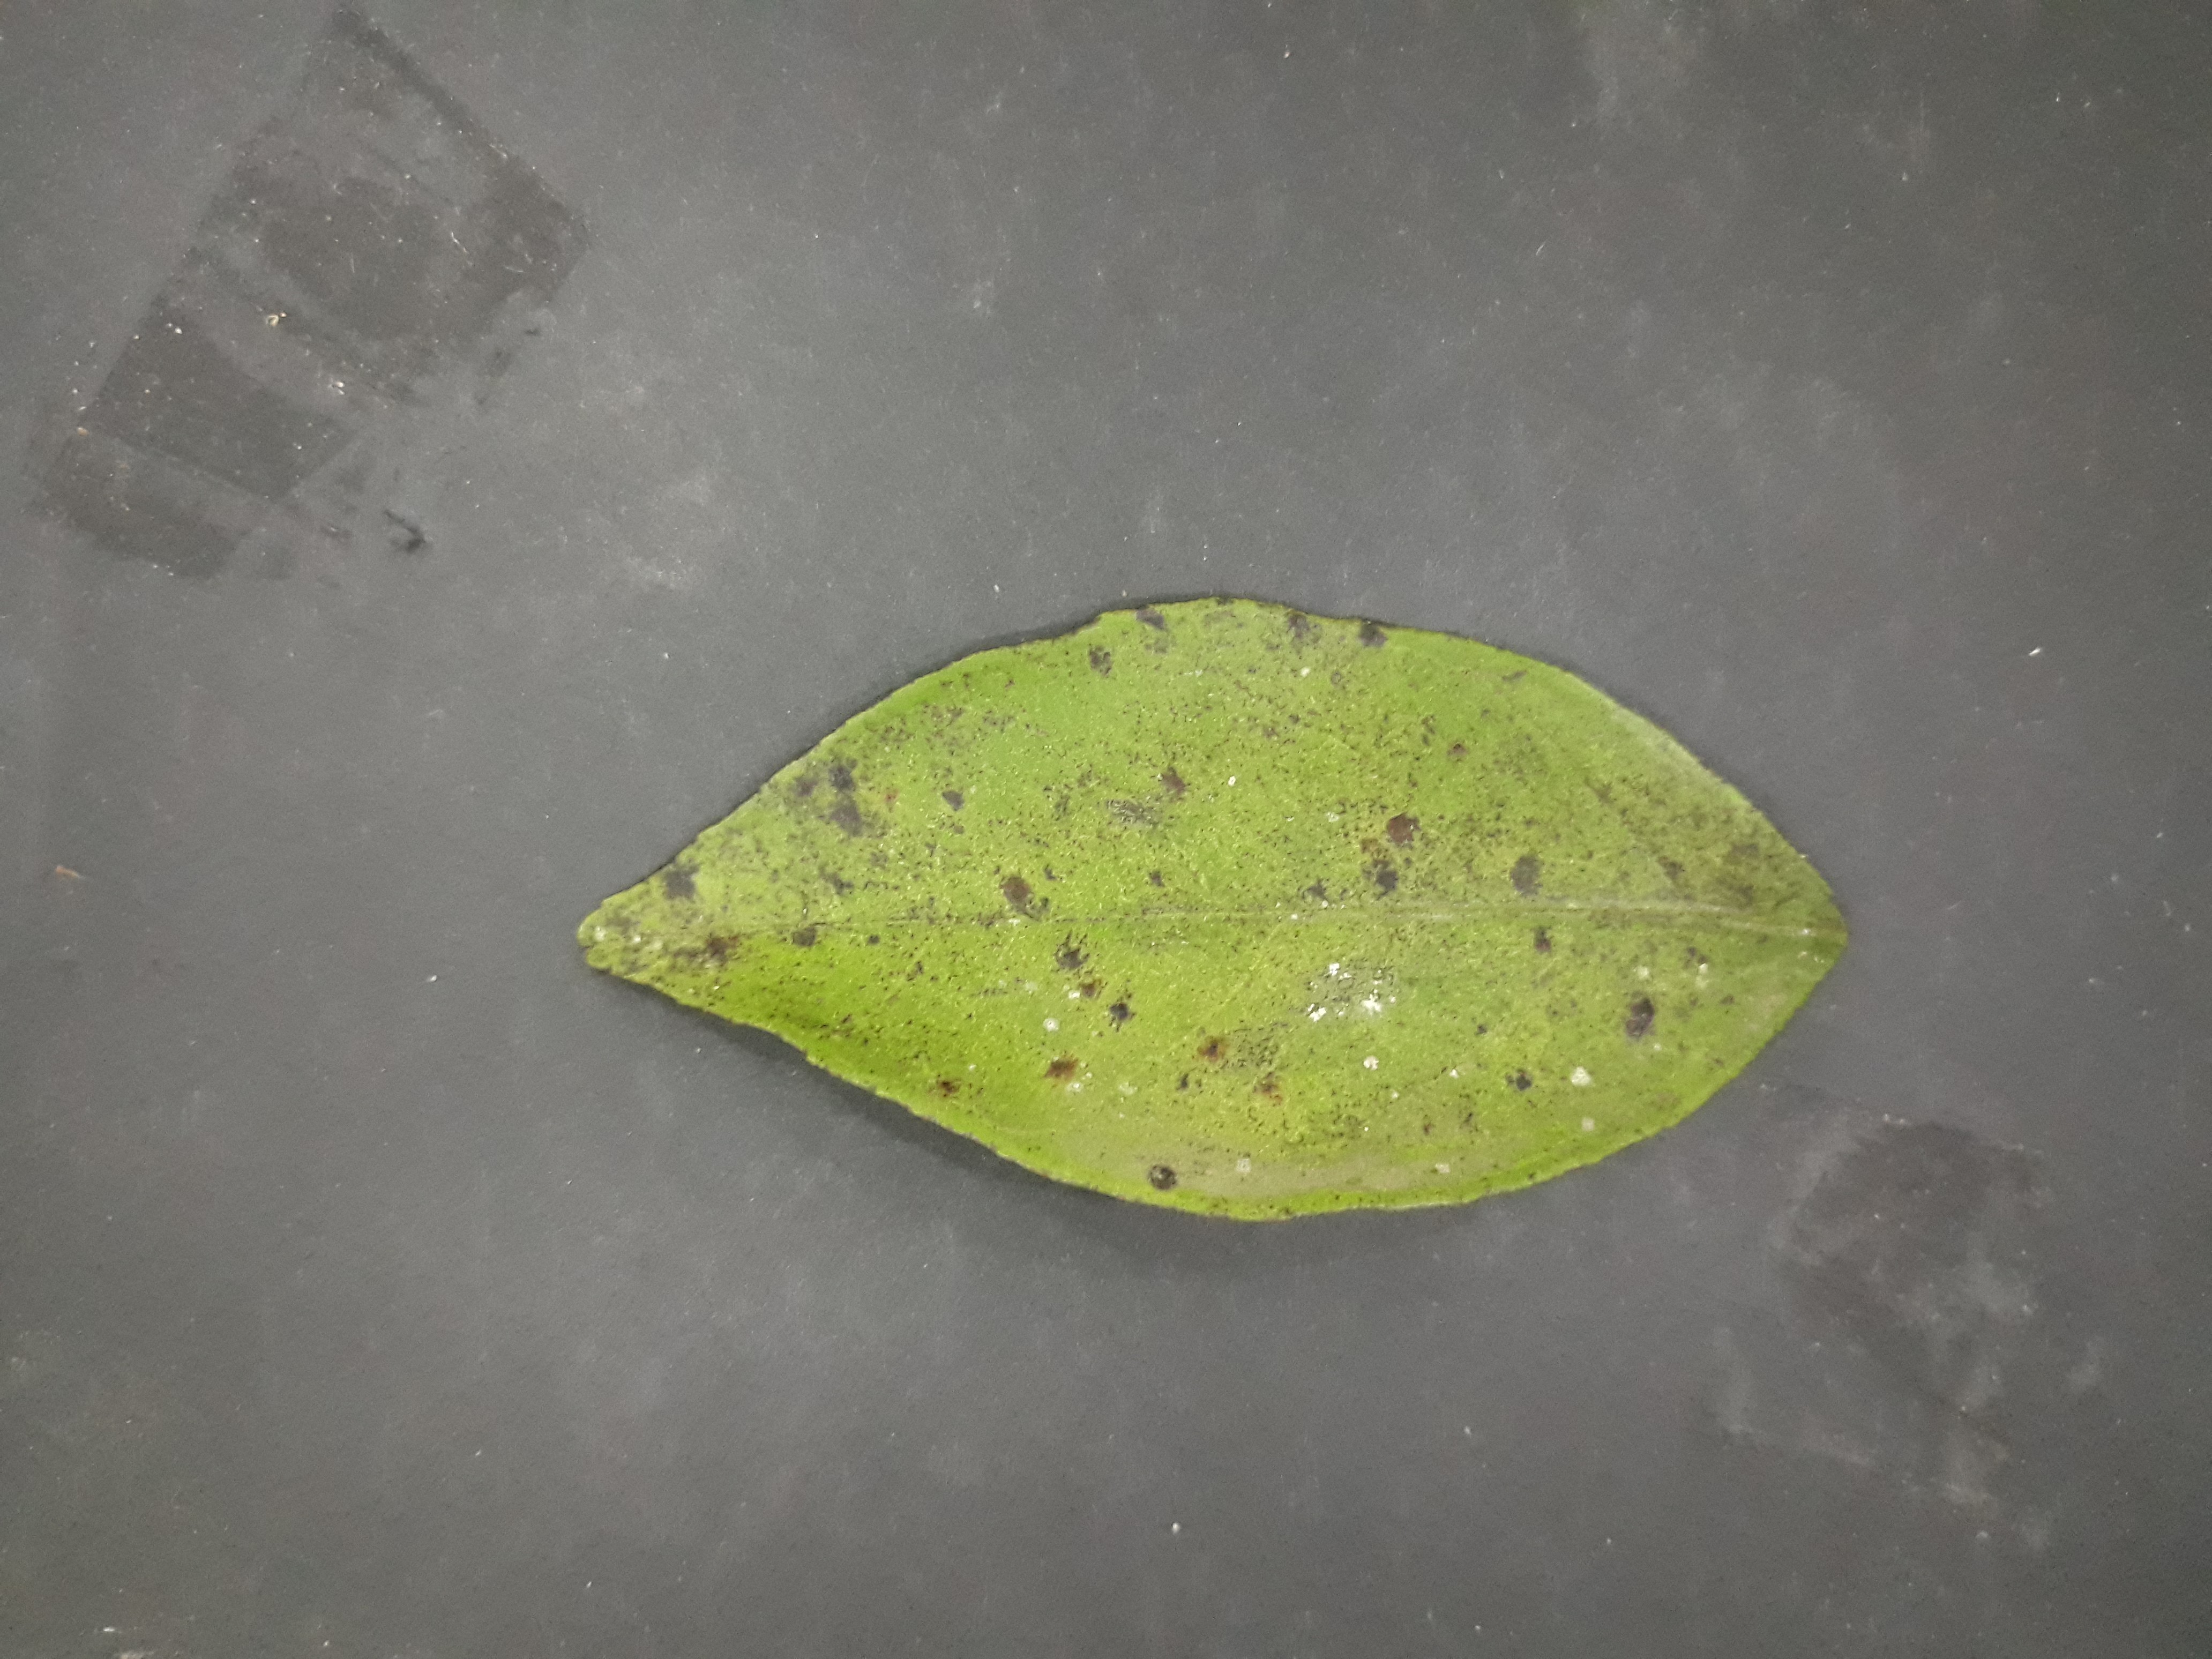
Label: Greasy_spot